Bieberstein Palace, Hesse

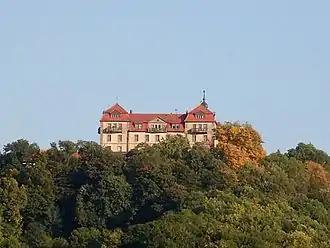
View of Bieberstein Palace from Langenbieber

Bieberstein Palace ("Schloss Bieberstein") is a baroque palace that was built between 1710 and 1740 by Bamberg architect, Johann Dientzenhofer. It is located in the parish of Hofbieber, which is part of Langenbieber, and about 2 km south of Hofbieber on the hill of the Kugelberg, a southern spur of the Hessenliede. South of the Kugelberg the terrain descends into the valley of the Bieber. The palace is about 16 km east of Fulda, the county town.